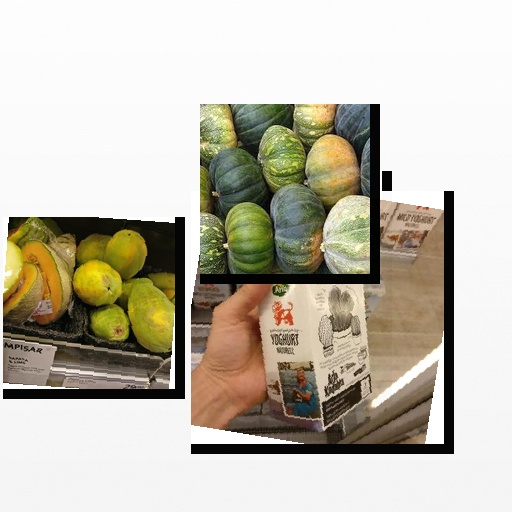
Food items: papaya, corn, pumpkin, natural_yogurt